Sorry (Madonna song)

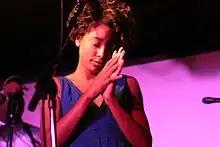
"Sorry" experienced chart success in the United Kingdom, where it debuted at number one, over Corinne Bailey Rae's ("pictured") single "Put Your Records On", which entered at number two.

In the United States, "Sorry" debuted at number 70 on the "Billboard" Hot 100 chart for the issue dated March 11, 2006, becoming Madonna's last entry in 24 consecutive charting years, a record by a female artist. The following week, it reached a peak position of number 58 on the Hot 100 and number 46 on the Pop 100 chart. Its low chart performance in the region was attributed to limited radio airplay, as according to "Billboard"s Michael Paoletta, it was "barely played" there. A petition titled "End the Madonna U.S. Radio Boycott" was signed by about 3,300 fans at petitiononline.com, and was addressed to Clear Channel Communications CEO Mark P. Mays. Additionally, fans posted messages supporting Madonna on "Entertainment Weekly" and VH1 websites, as well as conspiracy theories about why she was not played on radio. Despite its minimal airplay, the single reached the summit of both the Hot Dance Club Songs and the Dance/Mix Show Airplay charts for two and seven weeks, respectively. As of April 2010, the song has sold 366,000 digital units in the US. "Sorry" was certified platinum by Music Canada (MC) on April 10, 2006, for sales of 80,000 units of paid digital downloads in Canada.